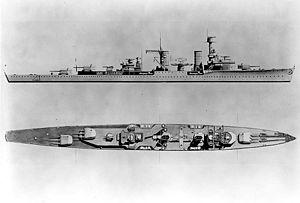
Le Köln est l'un des trois croiseurs légers de classe Königsberg de la Kriegsmarine.